Once is Enough

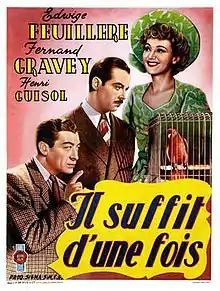

Once is Enough (French: Il suffit d'une fois) is a 1946 French comedy film directed by Andrée Feix and starring Edwige Feuillère, Fernand Gravey and Henri Guisol.